Spanish philosophy

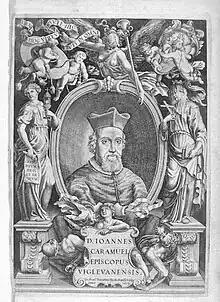
Engraving of Juan Caramuel Lobkowitz. Caramuel (1606–1682) was a Spanish philosopher, mathematician, theologian, and polymath, known for his contributions to logic, moral theology, and early probabilism. Often considered a forerunner of modern philosophical eclecticism in Spain, he engaged with both Scholastic and scientific thought, bridging faith and reason in the Spanish Baroque intellectual tradition.

Melchor Cano studied at the University of Salamanca (1527–1531) and became the favorite disciple of Francisco de Vitoria. Cano taught at the Dominican college of Saint Gregory in Valladolid (1533–1542), held the principal chair of theology at the University of Alcalá (1542–1546), and succeeded his mentor Vitoria at the University of Salamanca (1546–1552). At Trent, he led the council away from compromise with Protestantism and toward its reaffirmation of the real presence of Christ in the Eucharist, transubstantiation, the sacrificial dimension of the Mass, and private auricular confession. Cano's conservatism also led him to distrust the new order founded by Ignatius of Loyola (1491–1556), the Society of Jesus, which he considered a sectarian movement with heretical leanings. Ever faithful to his mentor, Vitoria—who was one of the principal defenders of the rights of the indigenous peoples of the Americas against their Spanish conquerors—Cano became a formidable opponent of those who considered the Indians inferior beings and "natural" slaves. Cano's chief opponent in this controversy was Juan Ginés de Sepúlveda, chaplain and official chronicler to Emperor Charles V. When Sepúlveda defended the right of Charles to wage war upon and enslave the Indians in "Democrates secundus sive de justis causis belli apud Indos" (1544), Cano ensured the book's condemnation by the faculties of Salamanca and Alcalá. Moreover, Sepúlveda's defeat at the hands of Cano and other Dominicans in a debate held in Valladolid in 1550 led to the enactment of laws protecting the rights of native peoples in the New World. Awarded the bishopric of the Canary Islands in 1552, he resigned from teaching at Salamanca. Nonetheless, Cano's close involvement with the royal court prevented him from taking up residence there; unwilling to serve as an absentee bishop, he resigned this post in 1554 . His final years were filled with controversy. In 1556 King Philip II went to war against Pope Paul IV—who had allied himself with France—and Cano defended Philip's right to contend against the pope as a temporal ruler. At Rome, Cano was accused of challenging pontifical authority, and though he was twice elected provincial of Castile by his fellow Dominicans, Pope Paul IV refused to confirm him. Cano's most enduring legacy is his contribution to theological methodology. Cano and other representatives of the School of Salamanca sought to enlarge the scope of theology by turning away from the abstract dialectics of Scholasticism and by placing a greater emphasis on ethical concerns. Like all Thomists, Cano defended the capacity of humans to understand or even intuit the truths revealed by God, and he engaged in an exegesis of the ius naturale, or law of nature. Cano's "De Locis Theologicis" (published posthumously in 1563) owes much to Rodolphus Agricola's "De Inventione Dialectica" (1548), as interpreted by Francisco de Vitoria. This opus outlines ten sources, or loci, of theology. Aimed squarely against the paradigm of sola scriptura, Cano's theological method sought religious truth in a variety of sources, which included not just the Bible but also oral tradition; the pronouncements of councils, bishops, and popes; the writings of the Fathers; and even the teachings of pagan philosophers and the testimony of human history as interpreted by natural reason. Cano's method was enthusiastically embraced by post-Tridentine theologians, and was taken to greater heights by some of his Jesuit followers in the School of Salamanca; four centuries later such influential thinkers as Joseph Maréchal and Karl Rahner continued to build on its foundations. The spirit of this positive or fundamental theology, as it came to be known, was neatly summarized by Cano in his "De Locis": "Whoever constructs a theology unlinked to reason, and measures dogmas through Scripture alone, does nothing for theology, or for the faith, or for humanity."